Great American Interchange

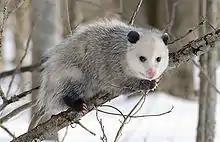
The Virginia opossum, "Didelphis virginiana", the only marsupial in temperate North America

The earliest traditionally recognized mammalian arrival from North America was a procyonid that island-hopped from Central America before the Isthmus of Panama land bridge formed, around 7.3 Ma ago. This was South America's first eutherian carnivore. South American procyonids then diversified into forms now extinct (e.g. the "dog-coati" "Cyonasua", which evolved into the bear-like "Chapalmalania"). However, all extant procyonid genera appear to have originated in North America. The first South American procyonids may have contributed to the extinction of sebecid crocodilians by eating their eggs, but this view has not been universally viewed as plausible. The procyonids were followed to South America by rafting or island-hopping hog-nosed skunks and sigmodontine rodents. The oryzomyine tribe of sigmodontine rodents went on to colonize the Lesser Antilles to Anguilla.